Religious persecution

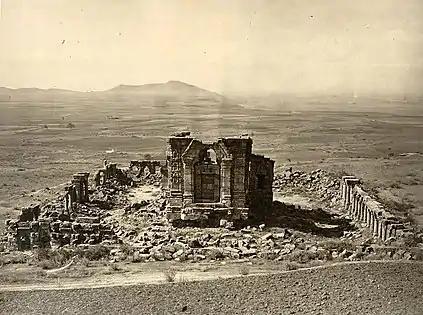
Ruins of the Martand Sun Temple. The temple was completely destroyed on the orders of Muslim Sultan Sikandar Butshikan in the early 15th century, with demolition lasting a year.

In contemporary society, Christians are persecuted in Iran and other parts of the Middle East, for example, for proselytising, which is illegal there. Of the 100–200 million Christians alleged to be under assault, the majority are persecuted in Muslim-majority nations. Every year, the Christian non-profit organization Open Doors publishes the World Watch List—a list of the top 50 countries which it designates as the most dangerous for Christians.